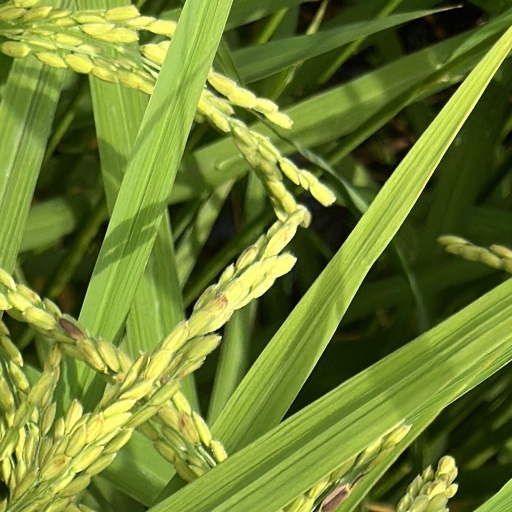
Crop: rice